Kata

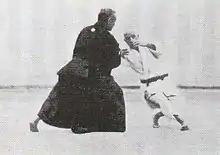
Koshiki-no-kata by Kano(l) and Yamashita (r)

Judo has several kata, mostly created in the late 19th century by Kano Jigoro, the founder of judo. The judo kata involve two participants. Judo kata preserve a number of techniques that are not permitted in competition or in "randori", including punches, kicks, and the use of the katana and other weapons. The study of kata is usually begun typically at around the green belt level. The most commonly studied judo kata is Nage-no-kata, which consists of fifteen throwing techniques. The Katame-no-kata is composed of pinning techniques, chokes, and joint locks. Kime-no-kata is a long kata consisting of self-defense techniques against both unarmed attacks, and attacks with swords and knives.